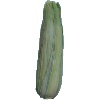
Label: corn_husk